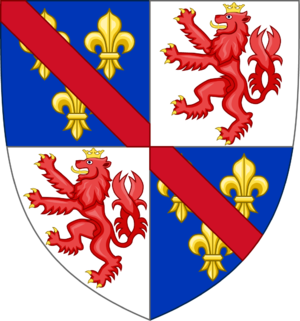
Armes de François de Bourbon, comte de Saint-Pol
Le duché d'Estouteville est un ancien duché de la Normandie.
François Iᵉʳ (II) de Bourbon-Vendôme, comte de Saint-Pol et de Chaumont, né à Ham le 6 octobre 1491 et mort à Cotignan près de Reims le 1ᵉʳ septembre 1545, est gouverneur du Dauphiné sous le règne de François Iᵉʳ.